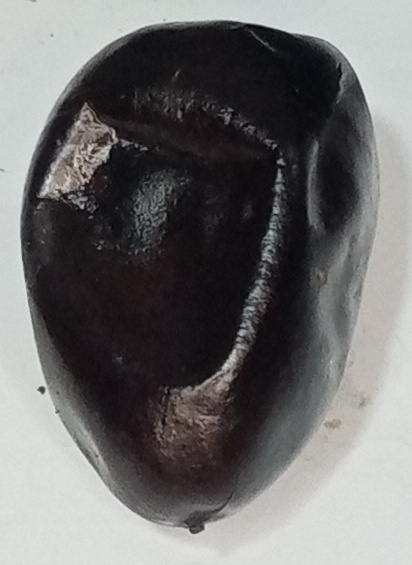
Variety: kupro
Size: large
Grade: grade-1